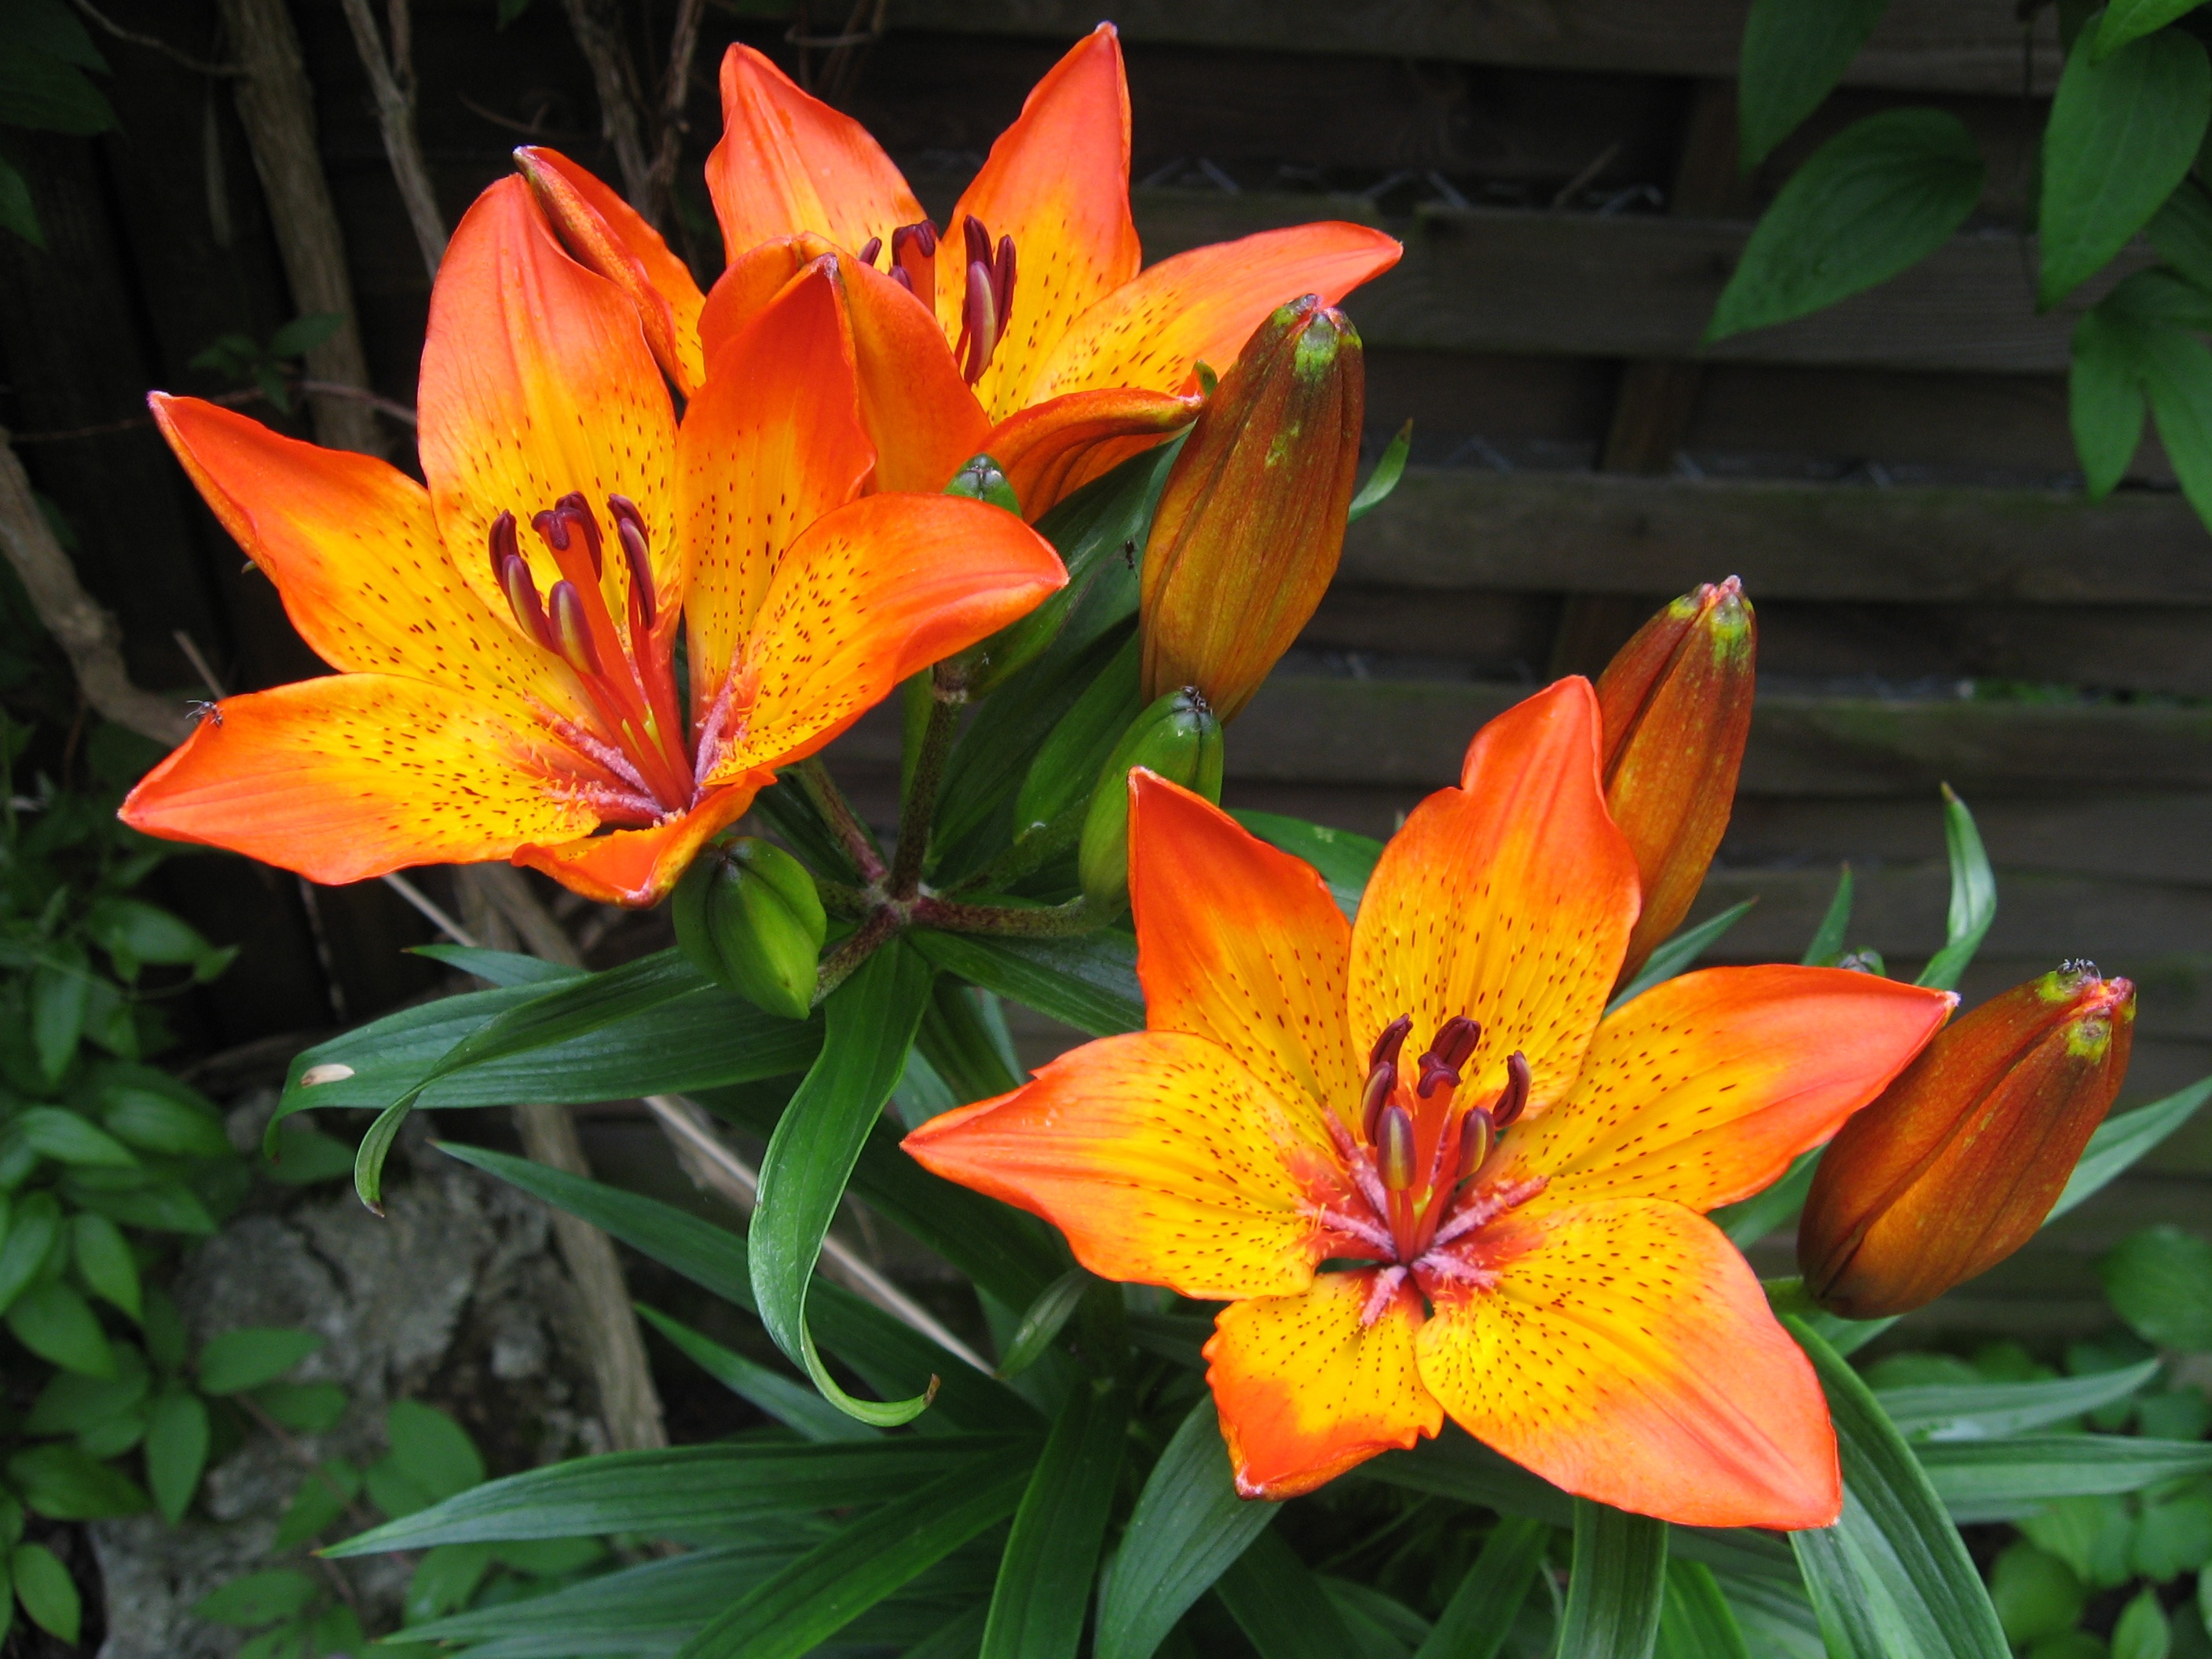
nature, blossom, plant, flower, petal, bloom, orange, macro, botany, garden, close, flora, lily, daylily, flowering plant, flower stamp, flower macro, lily family, orange lily, lilium bulbiferum, feuerlilie, bl tenstembel, land plant